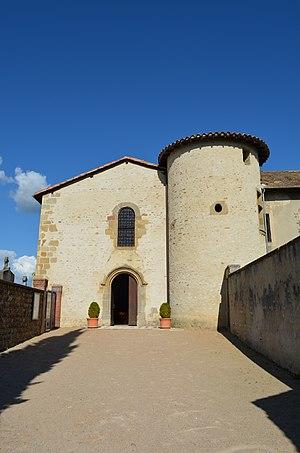
Façade de l'église de Tourdan à Revel-Tourdan, Isère (France).
Revel-Tourdan est une commune française située dans le département de l'Isère en région Auvergne-Rhône-Alpes.
Cet article recense les monuments historiques de l'Isère, en France.